Answer in natural language. Considering the relative positions, where is brown colour desk  shape square with respect to light blue colour dresser birkeland? Choose between the following options: above or below
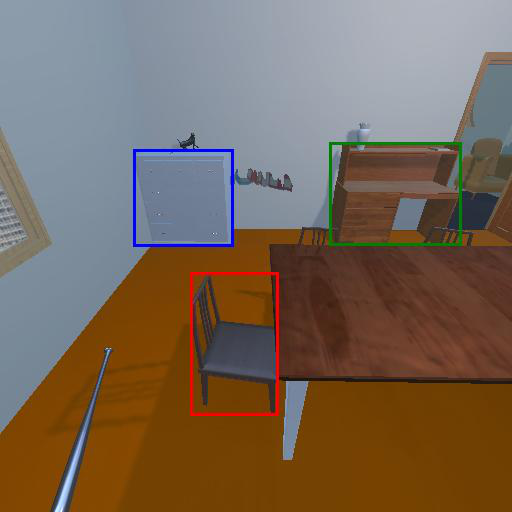
<answer>below</answer>